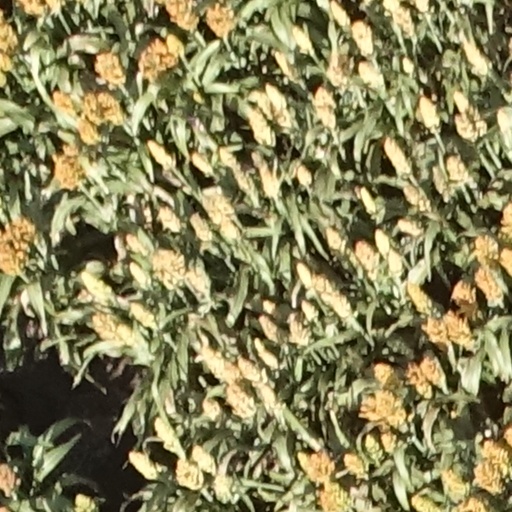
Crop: sorghum